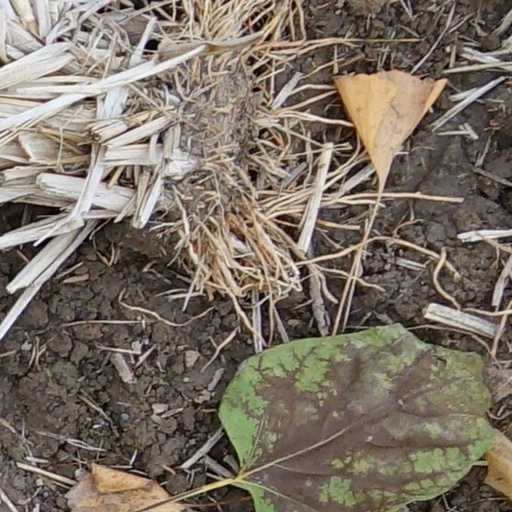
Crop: wheat